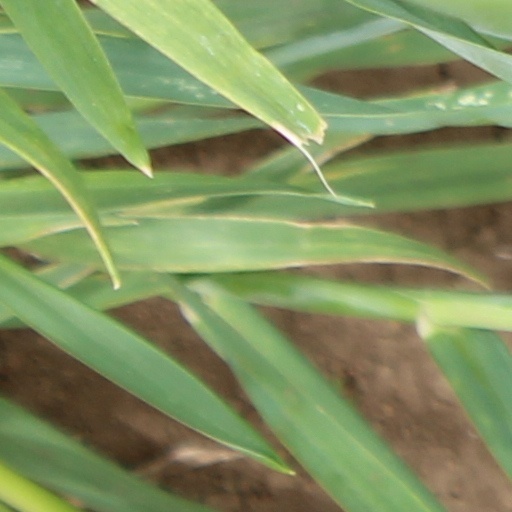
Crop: wheat